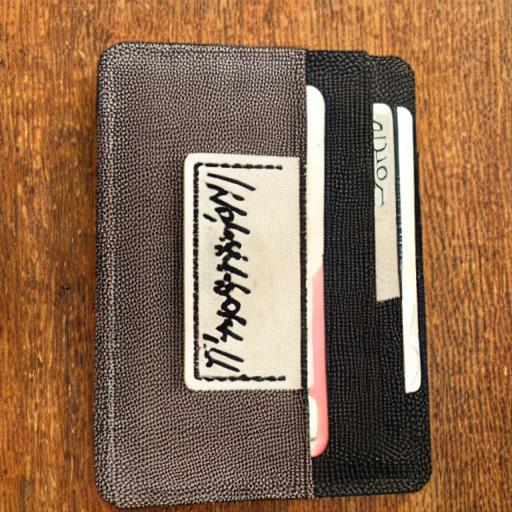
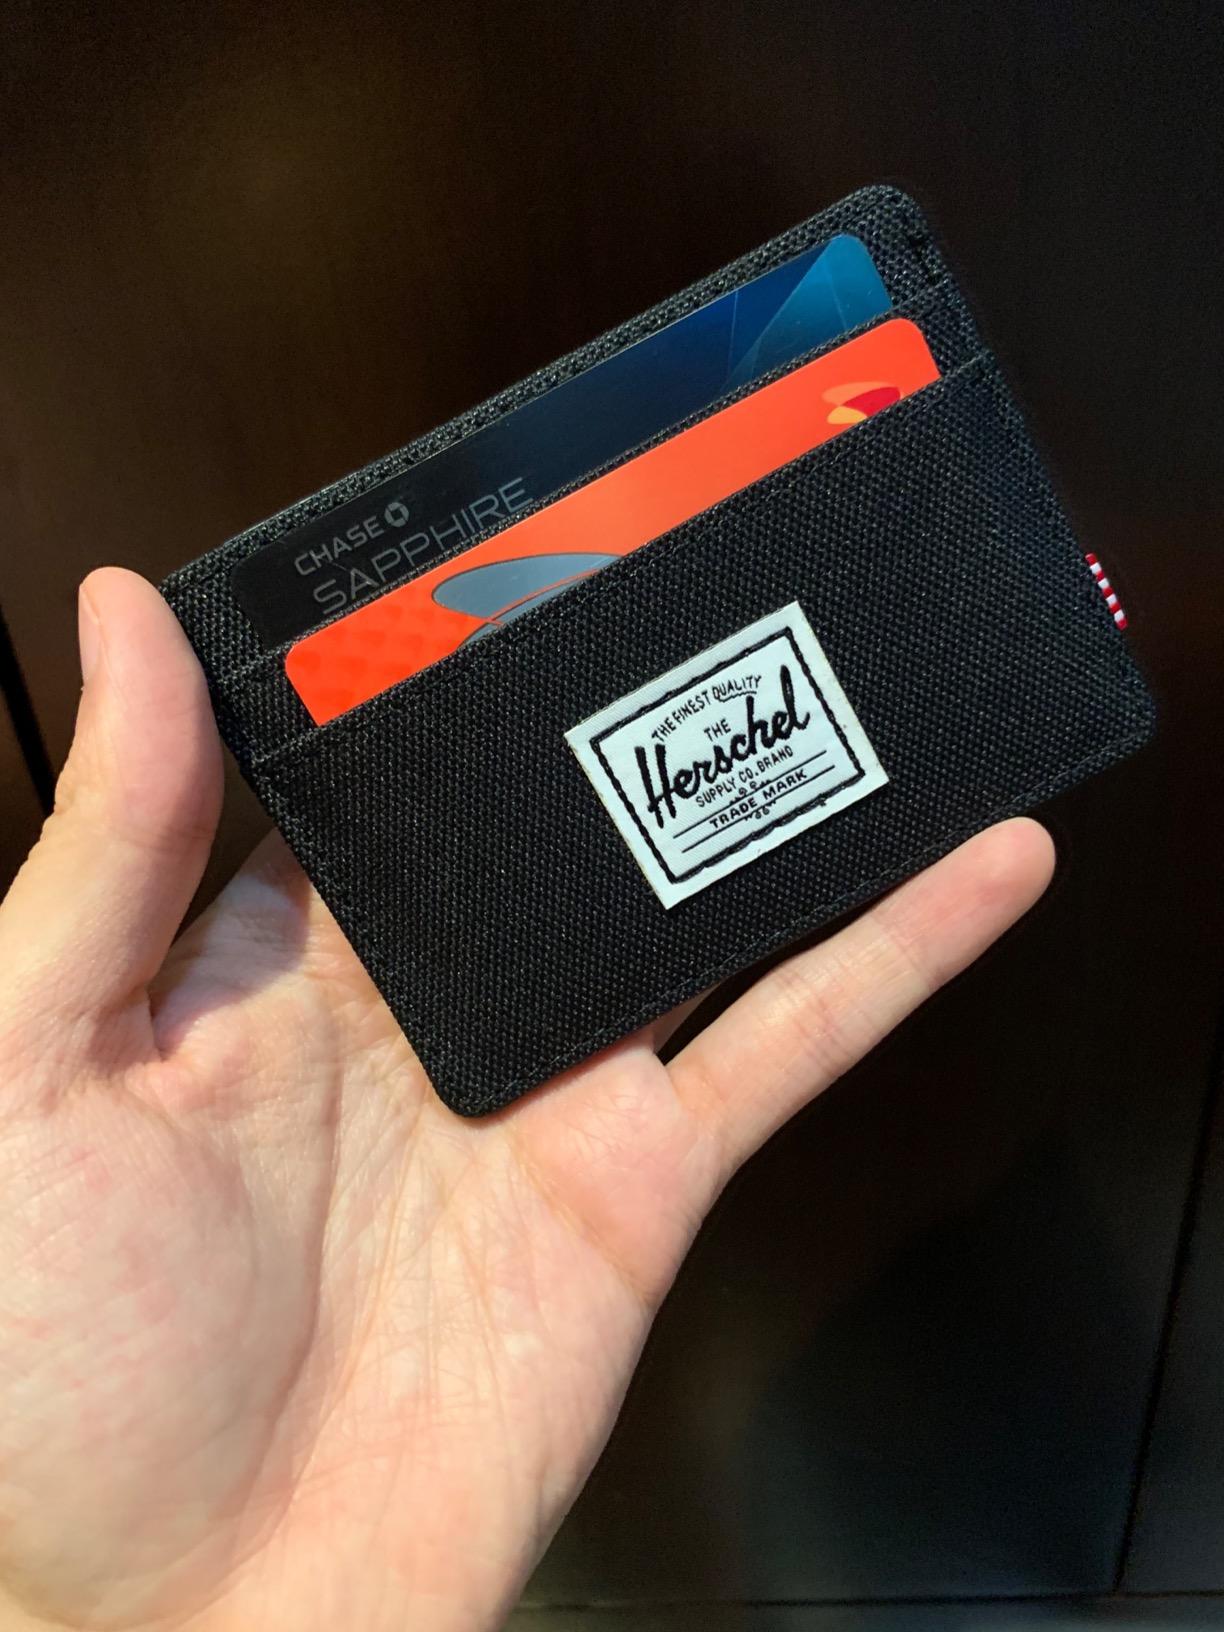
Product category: accessories_wallet
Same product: no